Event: Nepal Earthquake
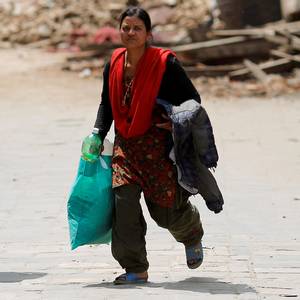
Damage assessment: damage